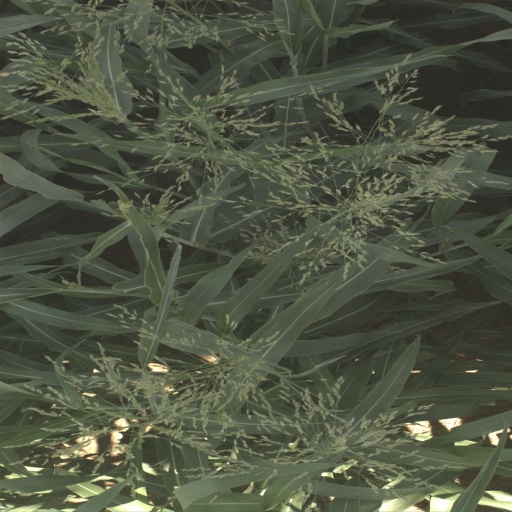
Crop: sorghum